2010 World Series

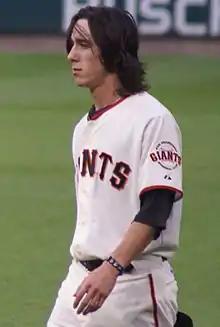
Tim Lincecum, the winning pitcher in Game 1.

Like the Rangers, the Giants and their fans had a long history of futility and disappointment since their move from New York City to San Francisco before the 1958 season. The Giants had won their last World Series against the Cleveland Indians in . After moving to San Francisco, enraged Giants fans in New York allegedly placed a hex on the franchise, starting the Curse of Coogan's Bluff that would last for over 50 years. Within that period, they made it to the World Series three times, but lost each time. These included a seven-game loss to the New York Yankees in , a four-game sweep by their cross-bay rival Oakland Athletics in that was marred by the Loma Prieta earthquake, and another seven-game loss to the Anaheim Angels in after being eight outs away from the title in Game 6 with a 5–0 lead. Their last postseason appearance was in 2003, when they lost to the eventual World Series champion Florida Marlins in the NLDS.